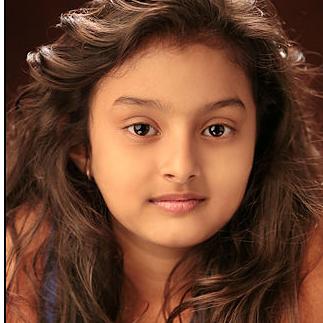
Age: 8